Digelius Music

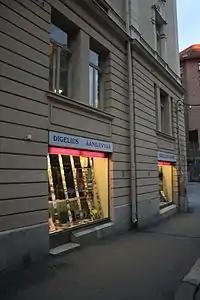
Digelius Music windows in Punavuori.

Digelius Music was a record shop and internet retailer located in Viiskulma, Helsinki, Finland. It had been functioning in more or less the same place from 1971 to 2023. Officially its business was "retail of music and video recordings." There are several record shops in the same or neighbouring blocks. As of 2024 Digelius functions as an internet retailer whose orders can be picked at Eurantie, Helsinki.